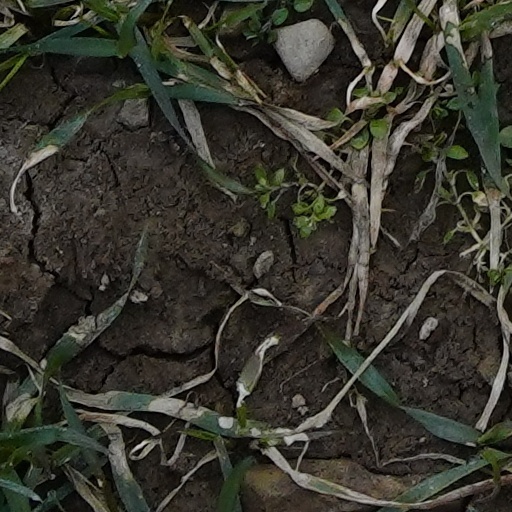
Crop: wheat